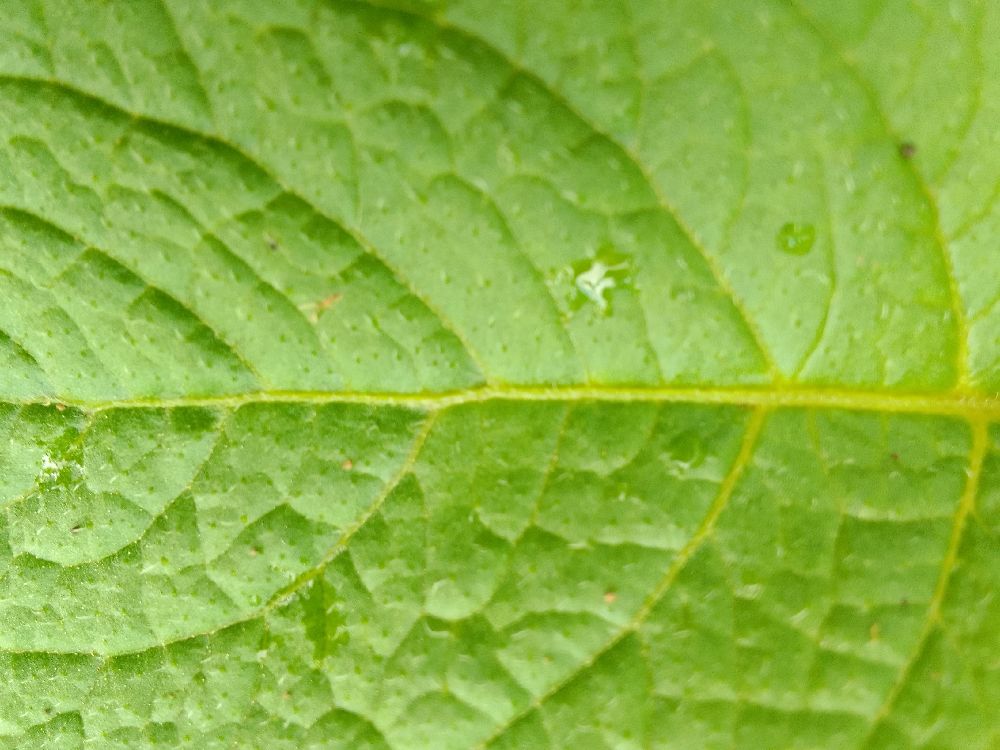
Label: Healthy